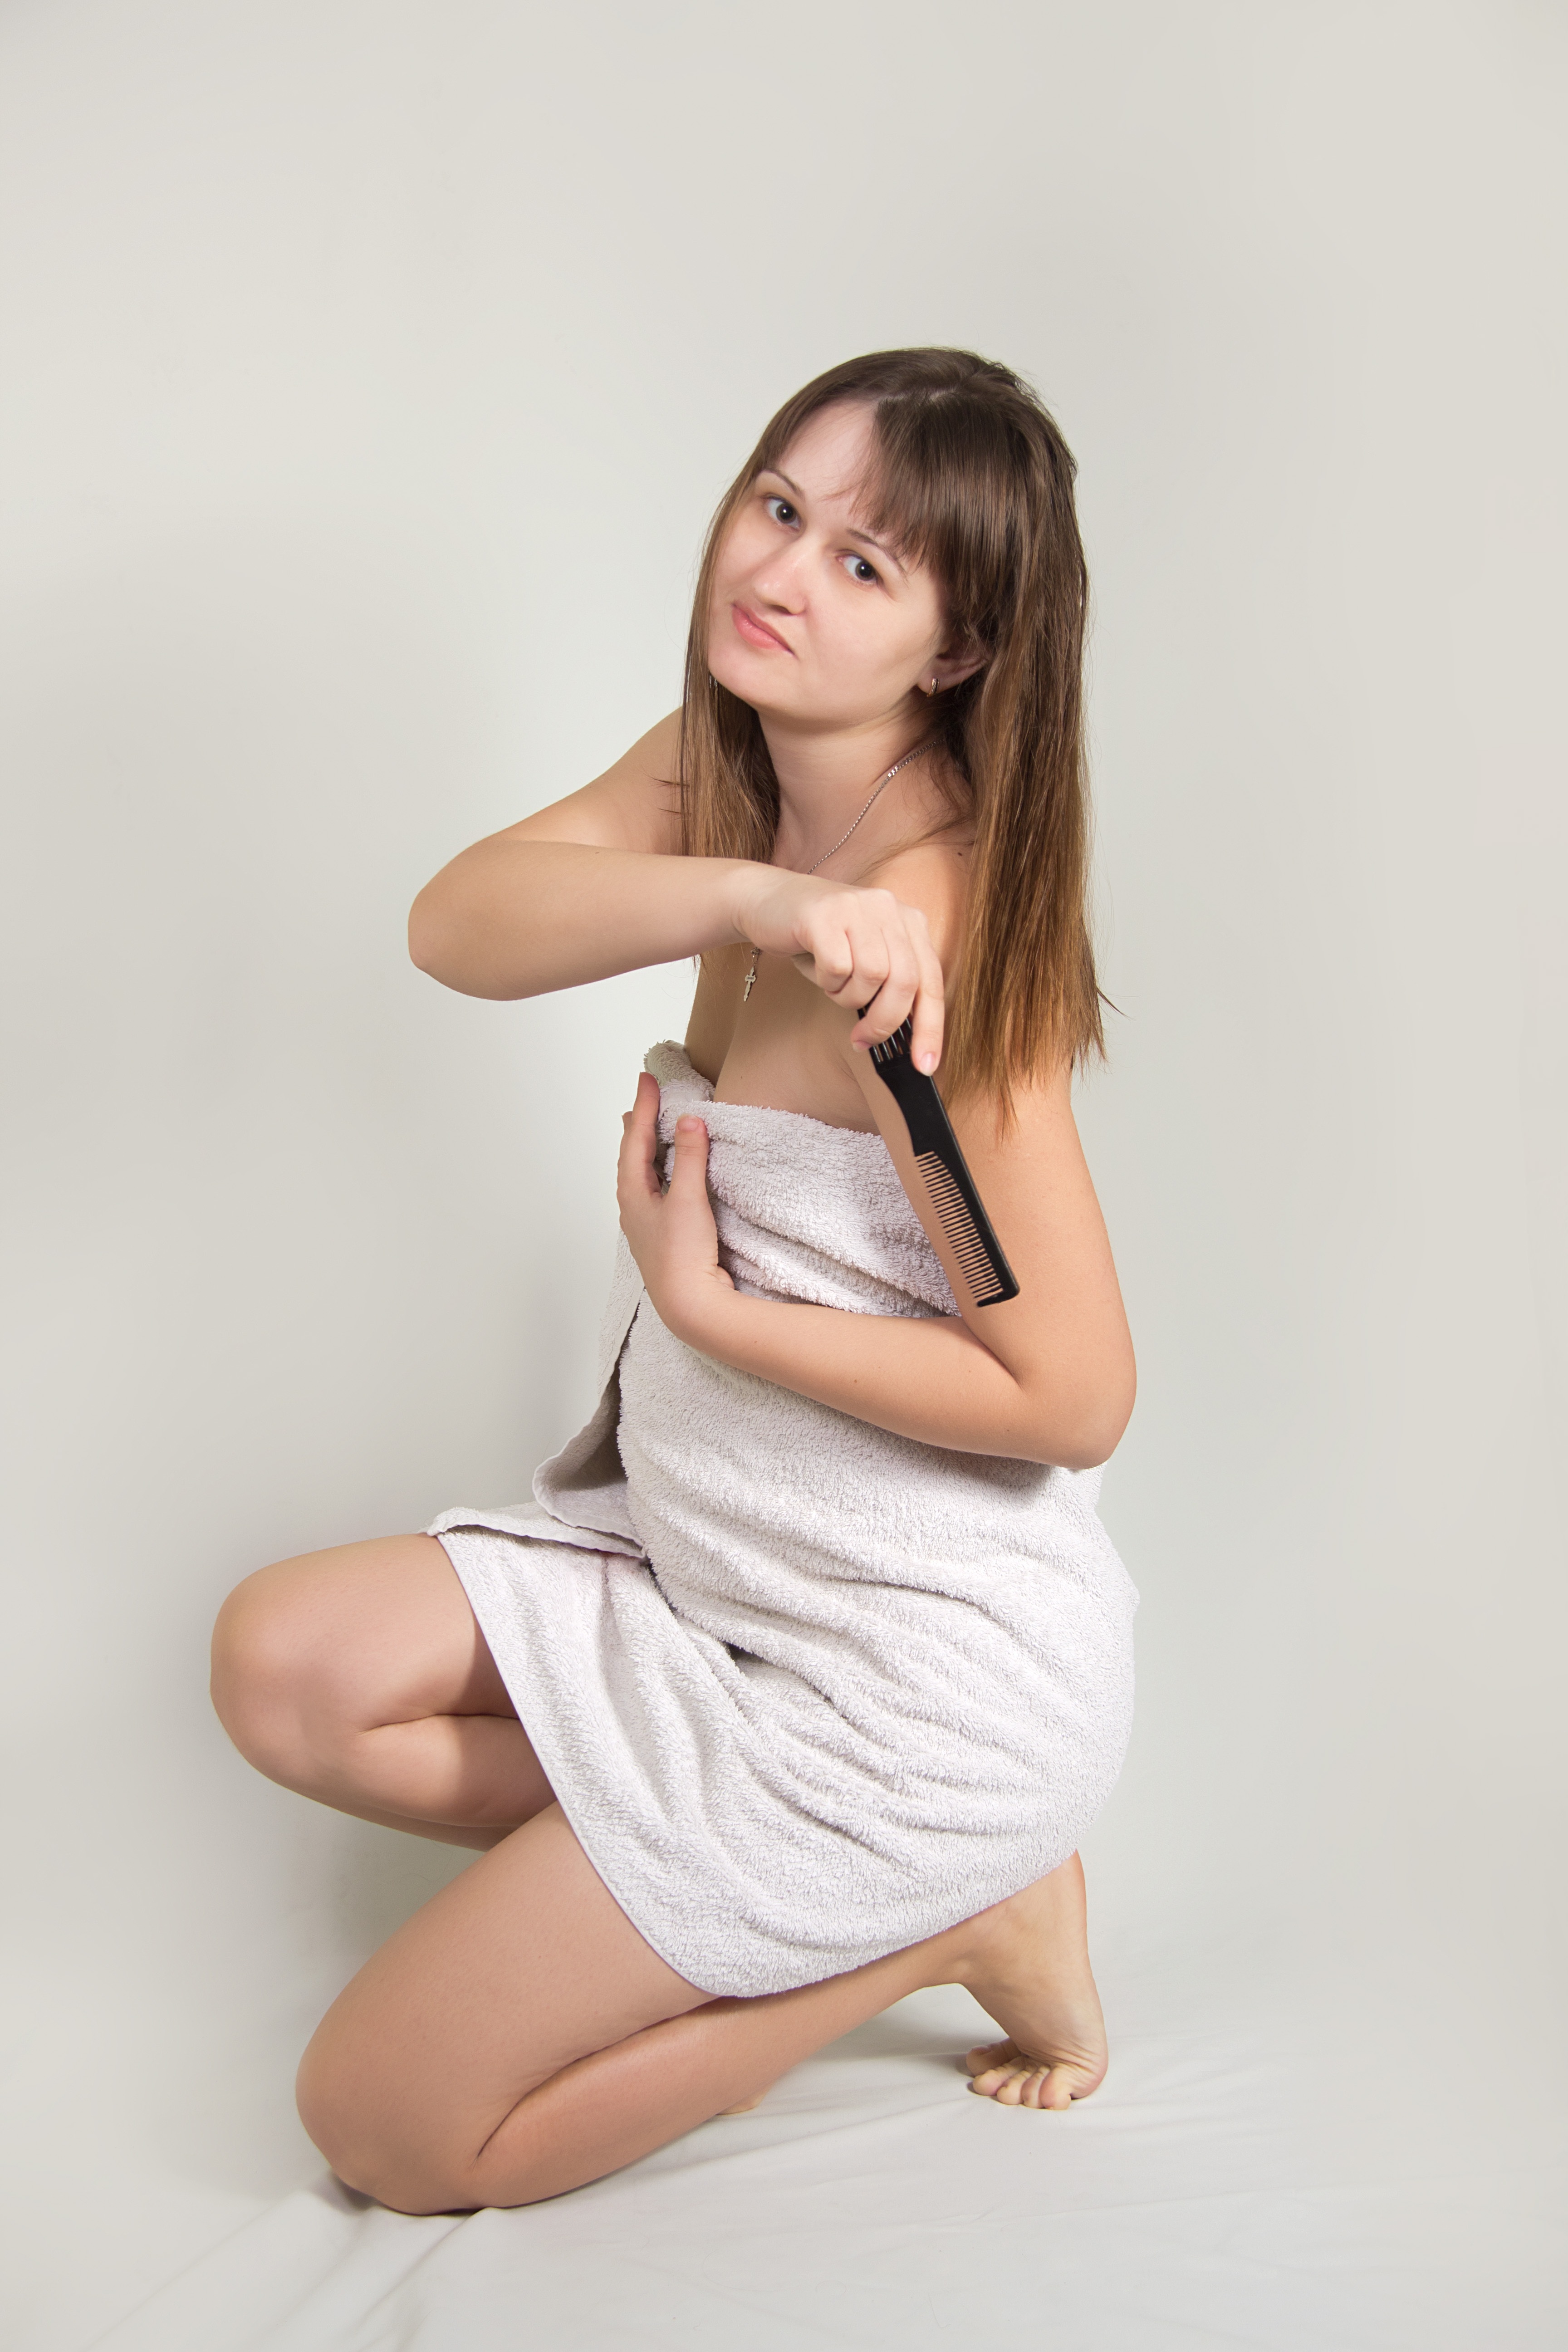
hand, person, girl, hair, photography, leg, model, finger, sitting, arm, hairstyle, long hair, human body, thigh, beauty, blond, combs, white background, abdomen, photo shoot, brown hair, sense, portrait photography, human positions, human action, art model, physical fitness, supermodel, in a towel